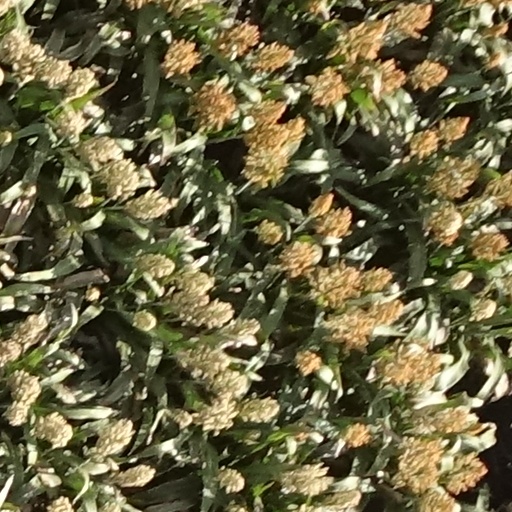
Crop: sorghum